Lost in Karastan

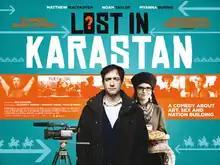
British poster

Lost in Karastan is a 2014 black comedy film directed by Ben Hopkins.